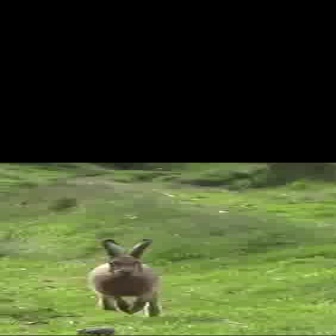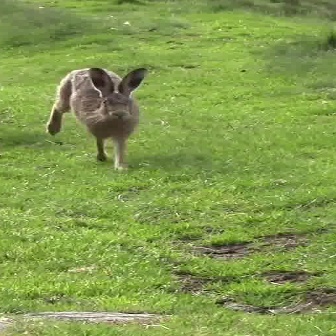
  Please identify the target specified by the bounding box [81,237,162,318] in the first image and locate it in the second image. Return the coordinates in [x_min,y_min,x_max,y_max] format.
Answer: [45,66,150,171]